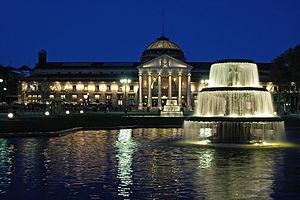
L'établissement thermal de Wiesbaden (Kurhaus) fut construit en 1907 avec fontaine Bowling Green, Allemagne